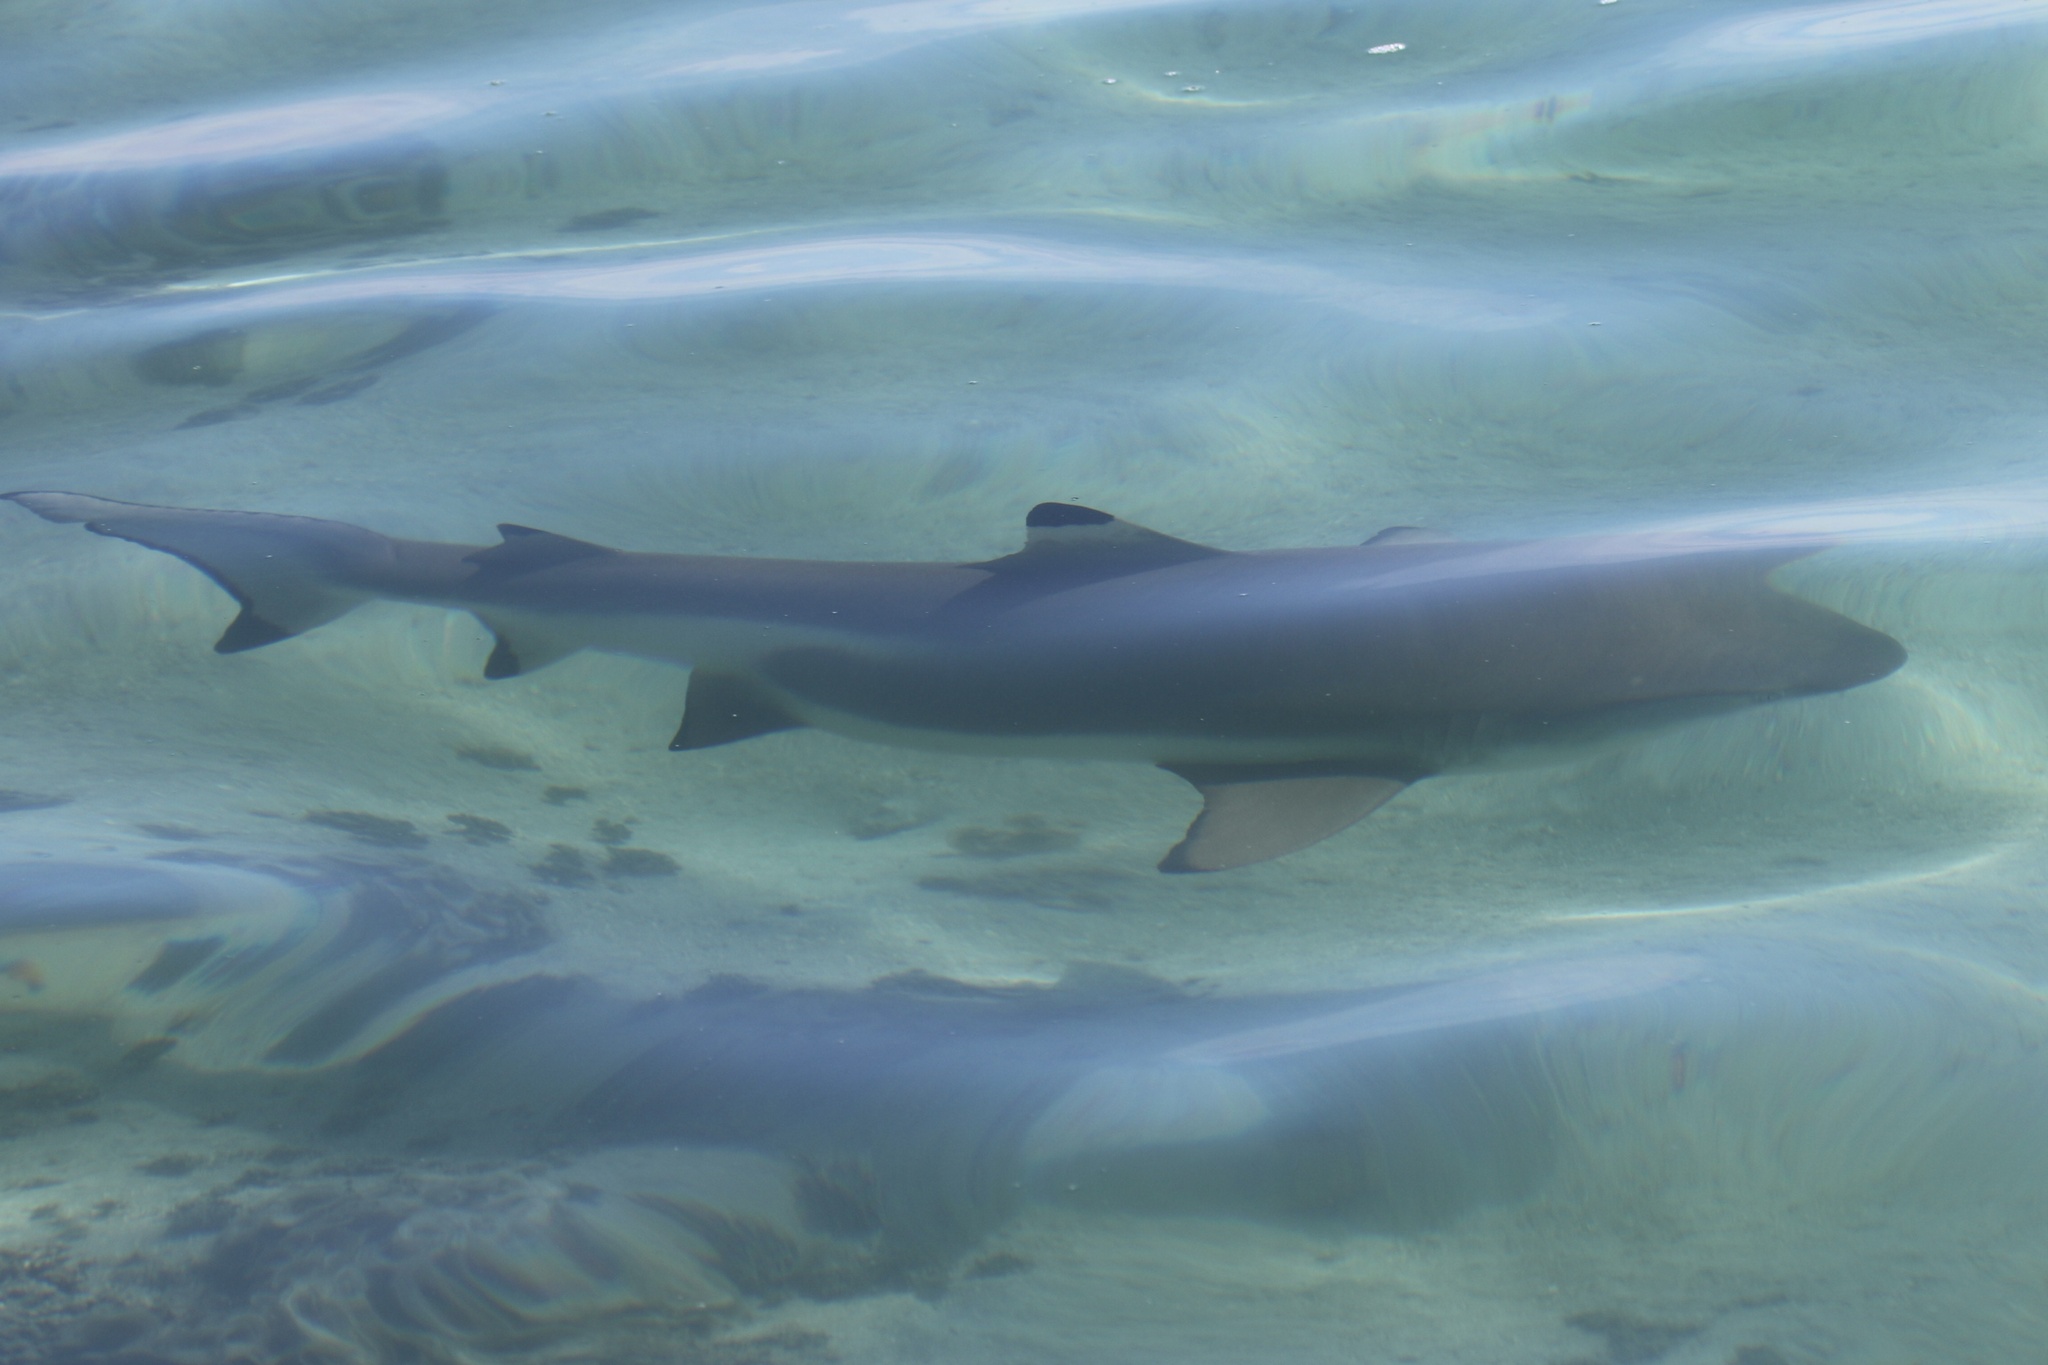
Carcharhinus melanopterus (Blacktip Reef Shark)